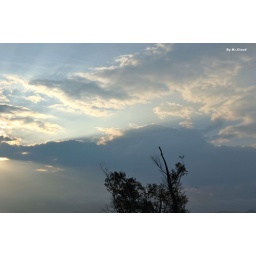
tree in the sky